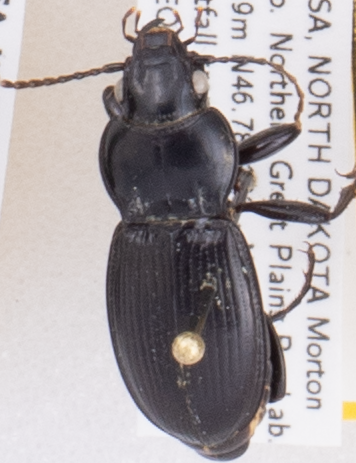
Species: Cyclotrachelus torvus
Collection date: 2019-08-20
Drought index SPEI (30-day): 0.362
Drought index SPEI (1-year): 1.13
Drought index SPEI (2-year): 0.944